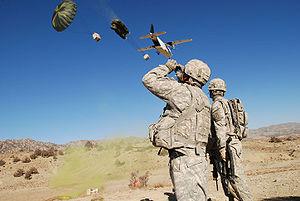
La 173ᵉ brigade aéroportée américaine « Sky Soldiers » – brigade aéroportée de combat – est une unité appartenant à l’US Army.